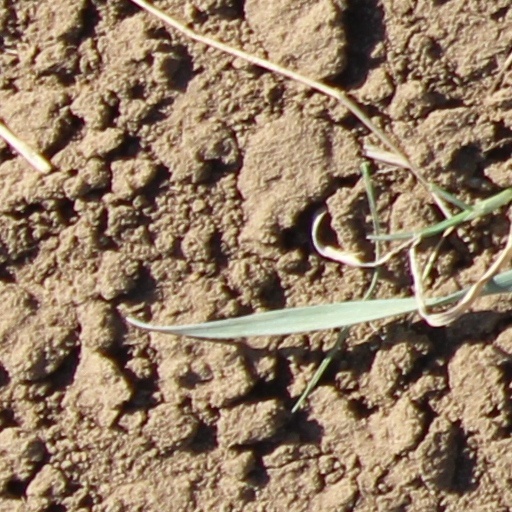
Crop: wheat